Manfred Mann's Earth Band

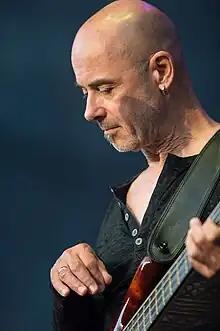
Steve Kinch (2016)

Bassist Steve Kinch was born on May 17, 1955. Kinch first started playing guitar when his parents bought him his first instrument for Christmas at the age of 12. At 14, he began playing in local cover bands. At 16 he left school and became a glass blower while continuing to play music in local bands.